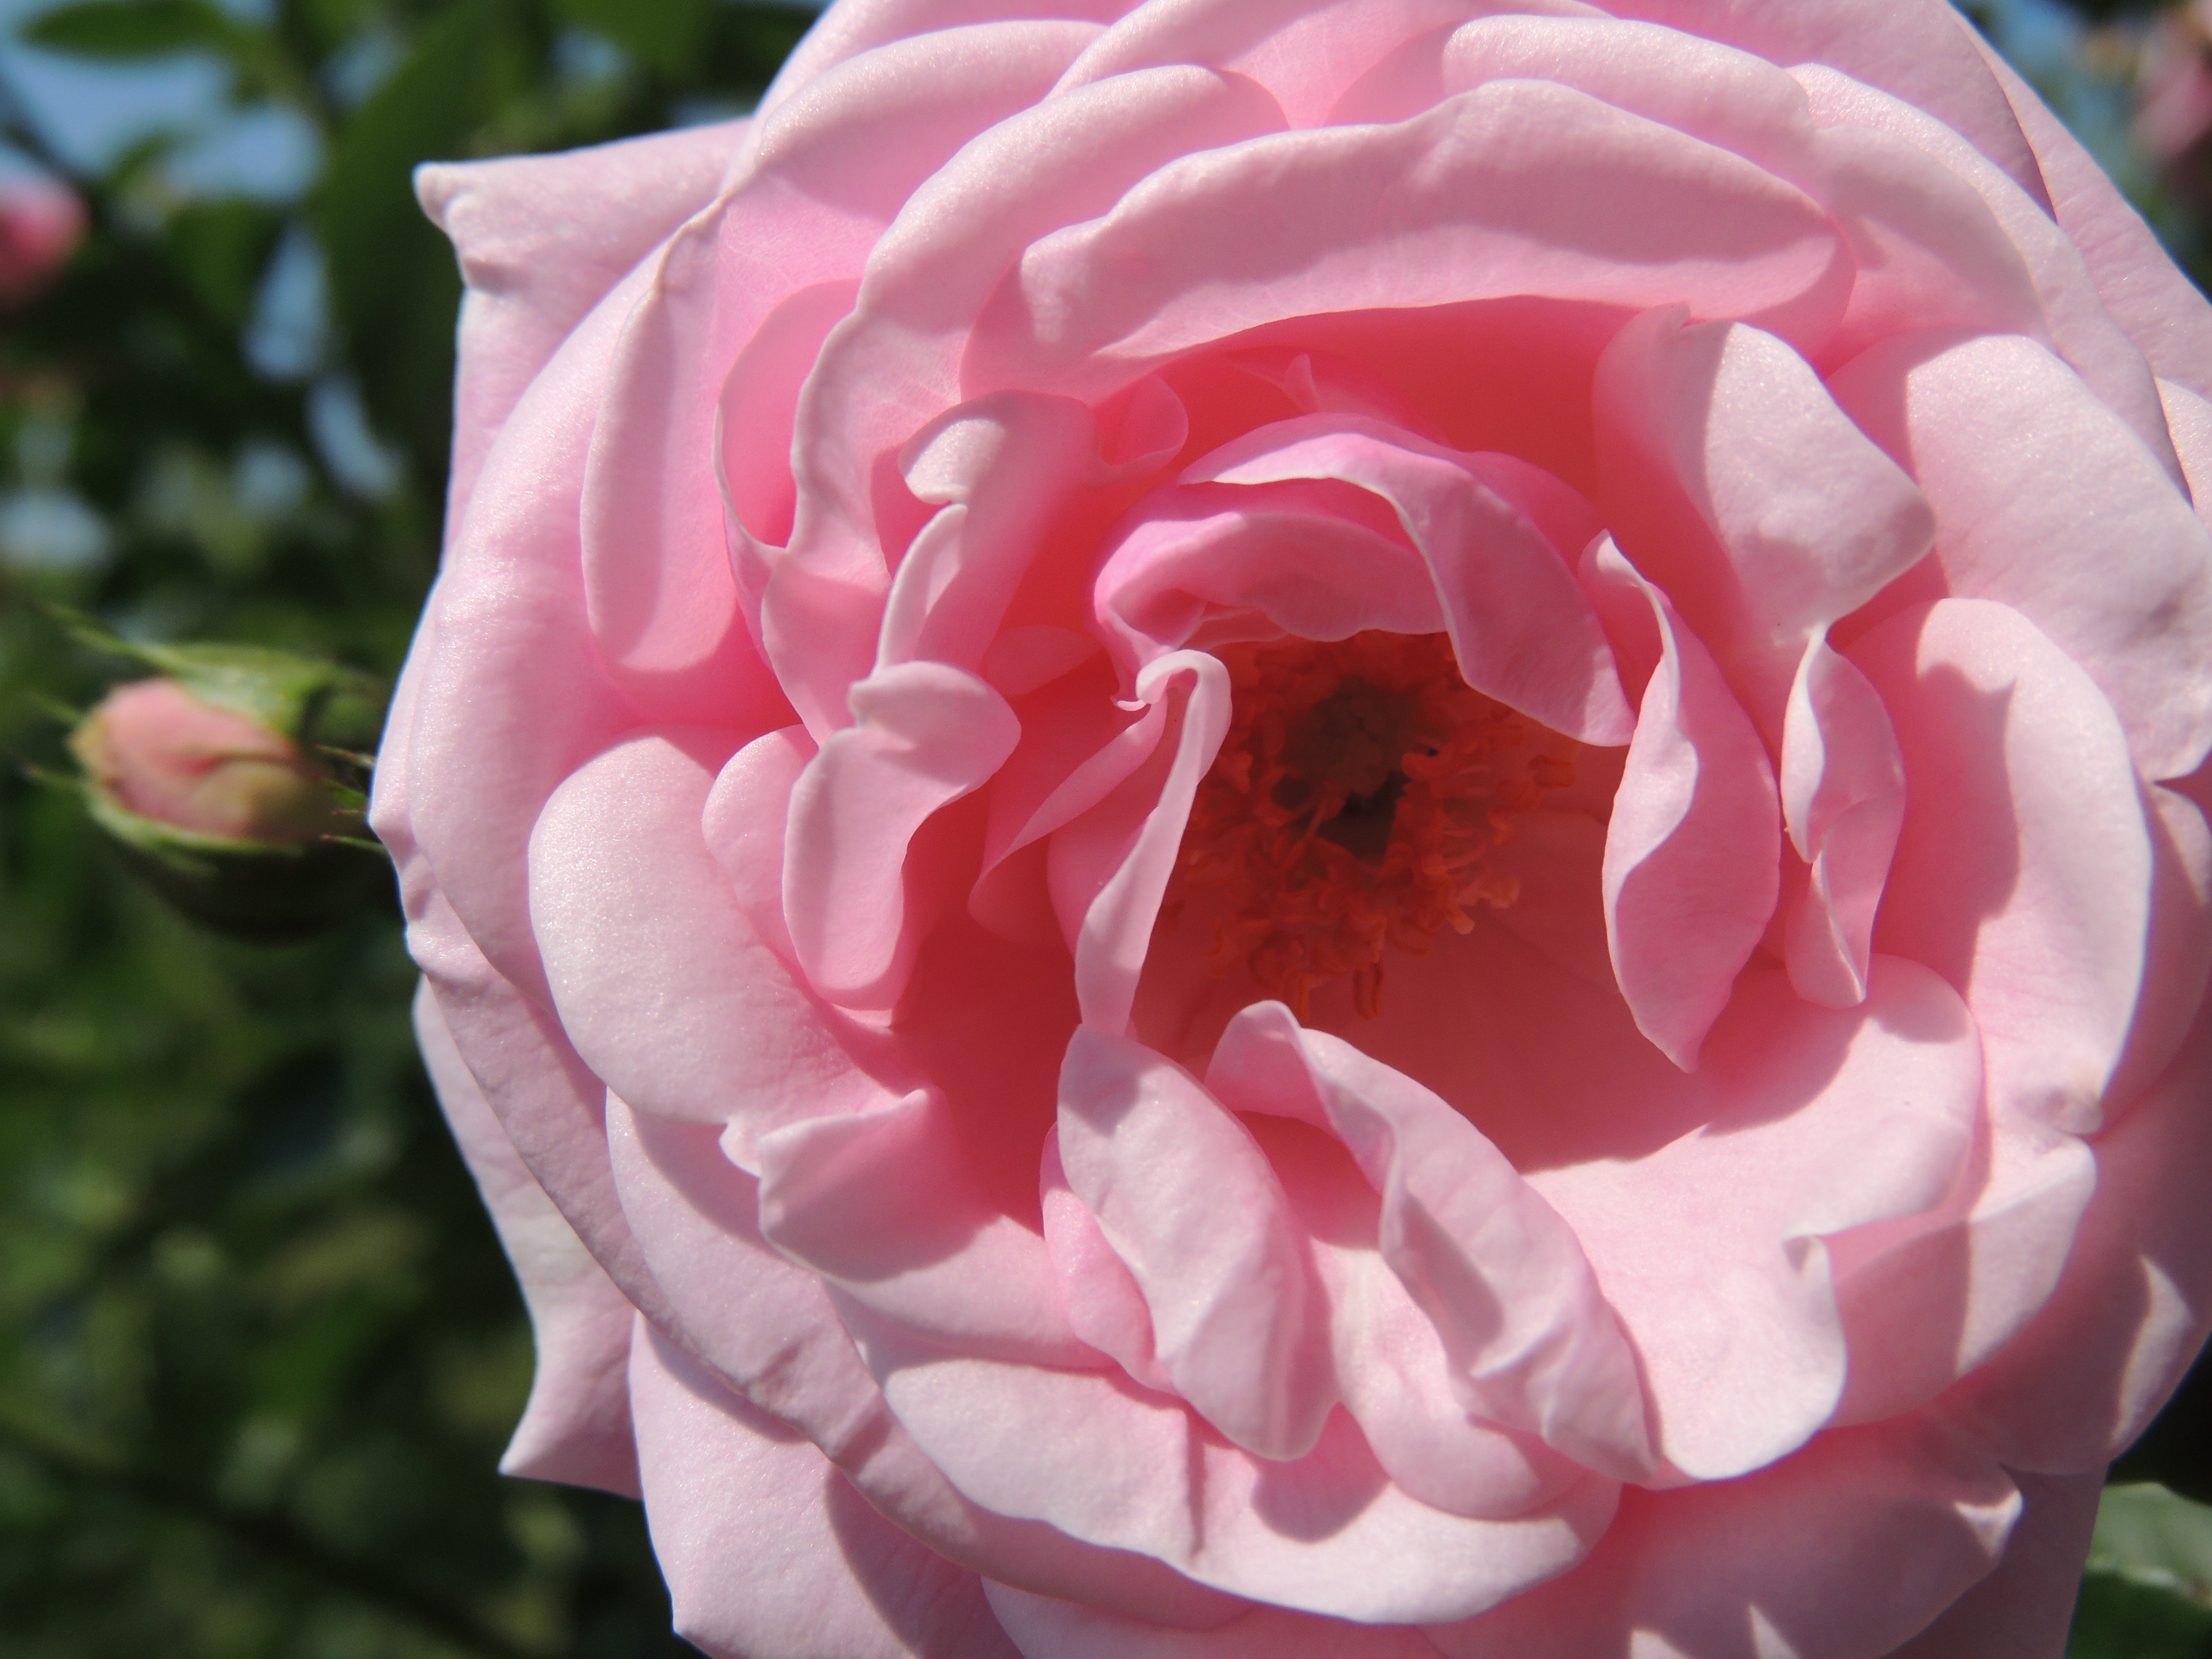
blossom, plant, flower, petal, rose, spring, pink, flora, close up, grace, peach, beauty, peony, camellia, floribunda, flowering plant, garden roses, rose family, uniqueness, china rose, annual plant, rosa centifolia, rose order, japanese camellia, rosa gallica, rosa wichuraiana